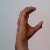
The image shows a hand gesture representing the letter 'C' in Indian Sign Language.